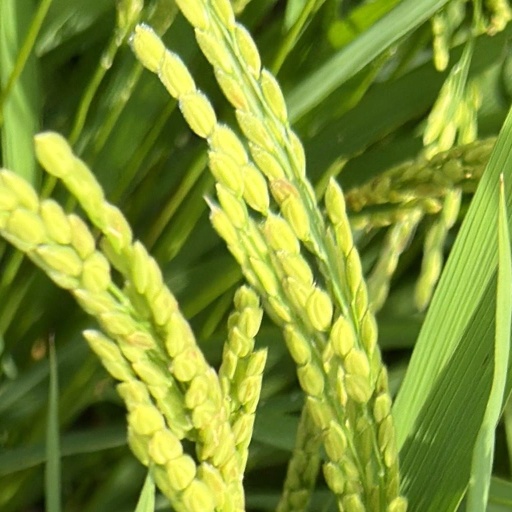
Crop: rice